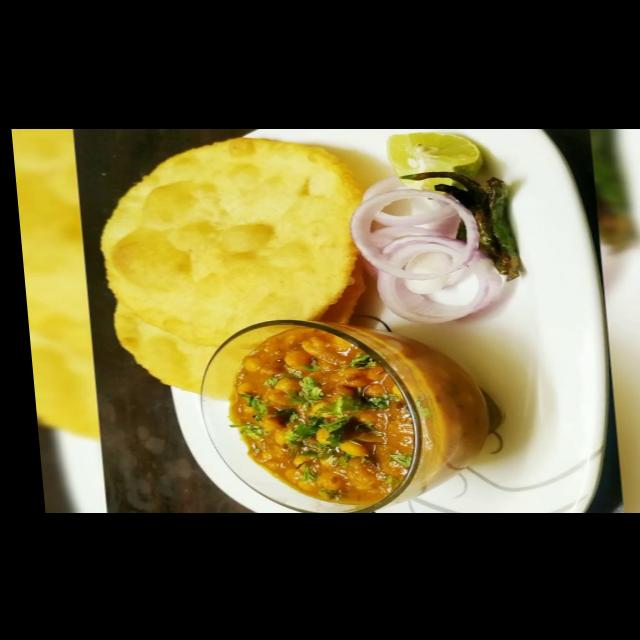
Dish: chole_bhature